Julius Maggi

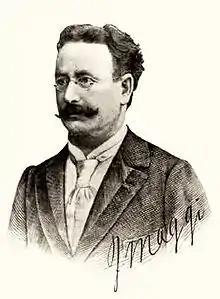
Julius Maggi around 1900

Julius Michael Johannes Maggi (9 October 1846 – 19 October 1912) was a Swiss entrepreneur, inventor of precooked soups and Maggi sauce. He is best known for founding Maggi, which was merged with Nestlé in 1947.